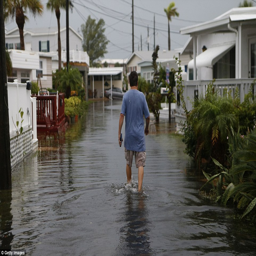
a resident surveys the rising water as person heads to the area